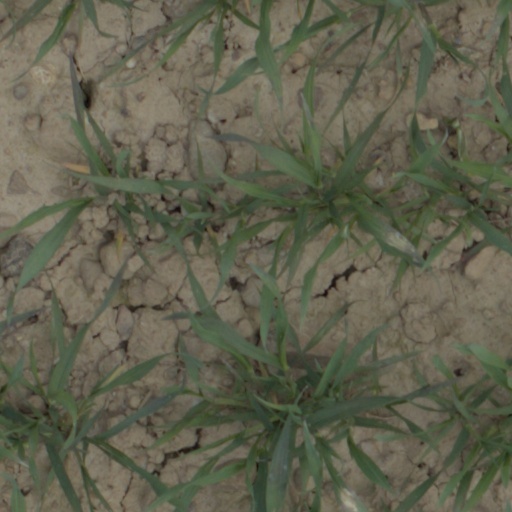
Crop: wheat